University of Missouri Health Care

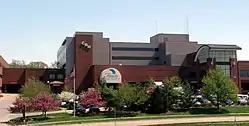
MU Women's and Children's Hospital

University of Missouri Women's and Children's Hospital is Missouri's only hospital dedicated to both women and children. It is located in the former Columbia Regional Hospital building at 404 Keene Street in Columbia. The hospital is home to MU Children's Hospital, MU Women's Center, and the Family Birth Center. In Fiscal Year 2009, a total of 1,793 babies were born in the Family Birth Center.